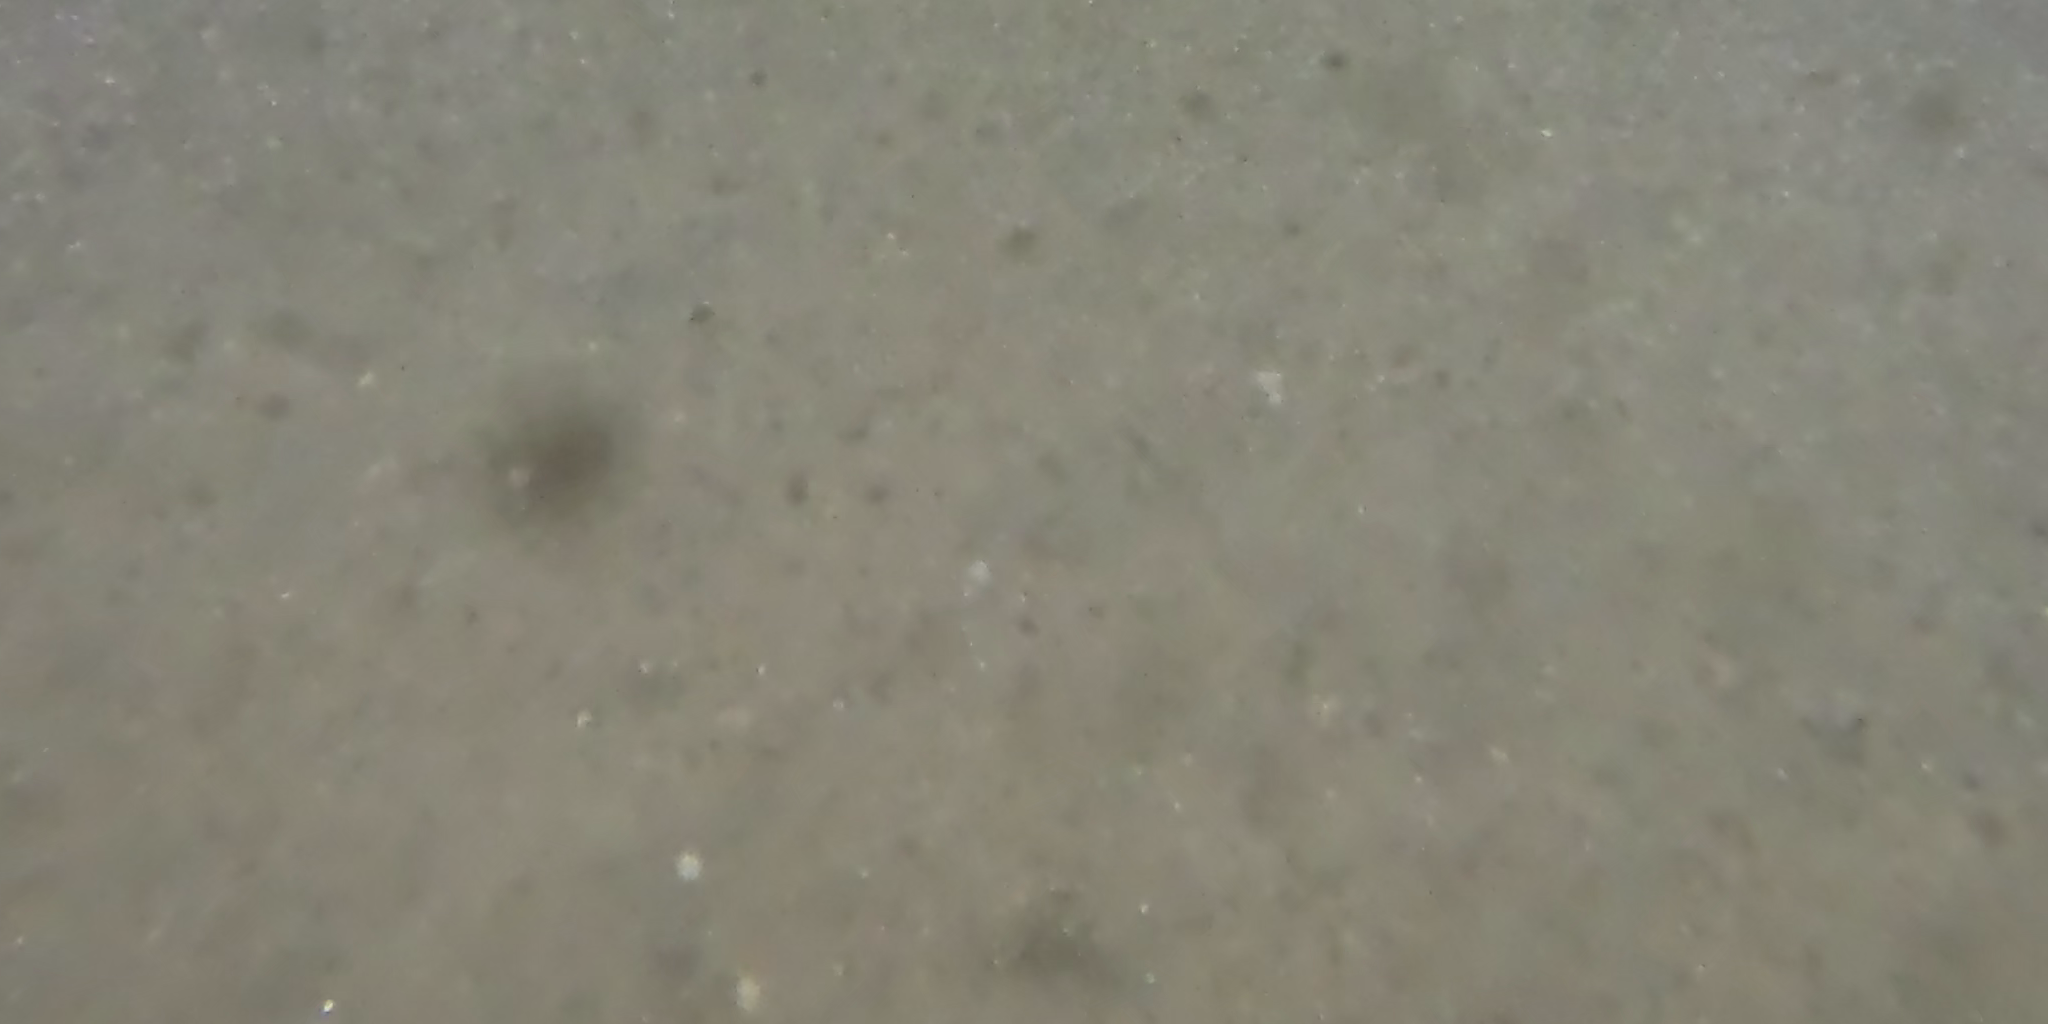
Seabed habitat: bad